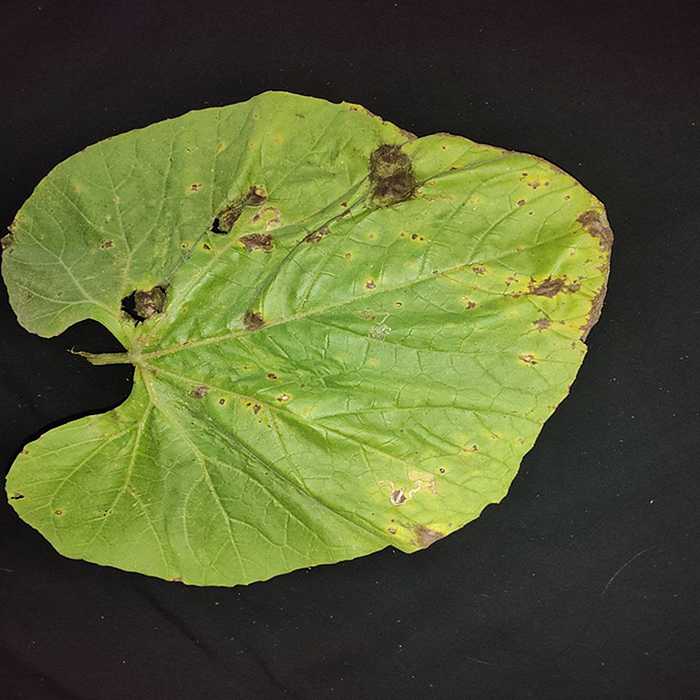
Plant: Bottle gourd
Label: Downey mildew